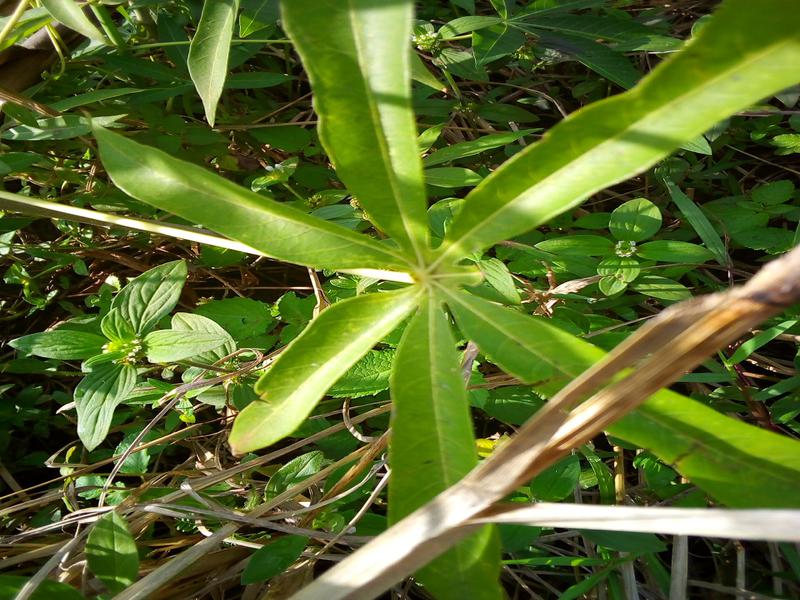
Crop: cassava
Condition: healthy